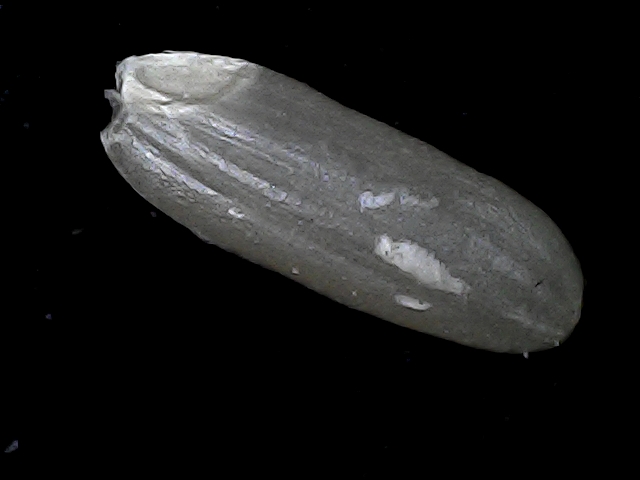
Rice variety: BD85